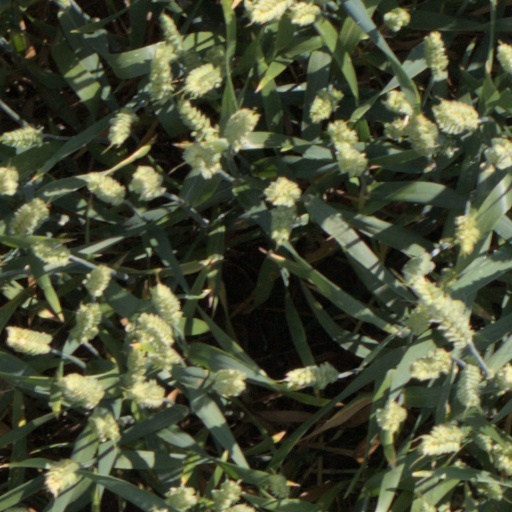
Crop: wheat